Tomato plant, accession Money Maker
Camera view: horizontal (90 deg, fisheye); turntable rotation: 300 degrees
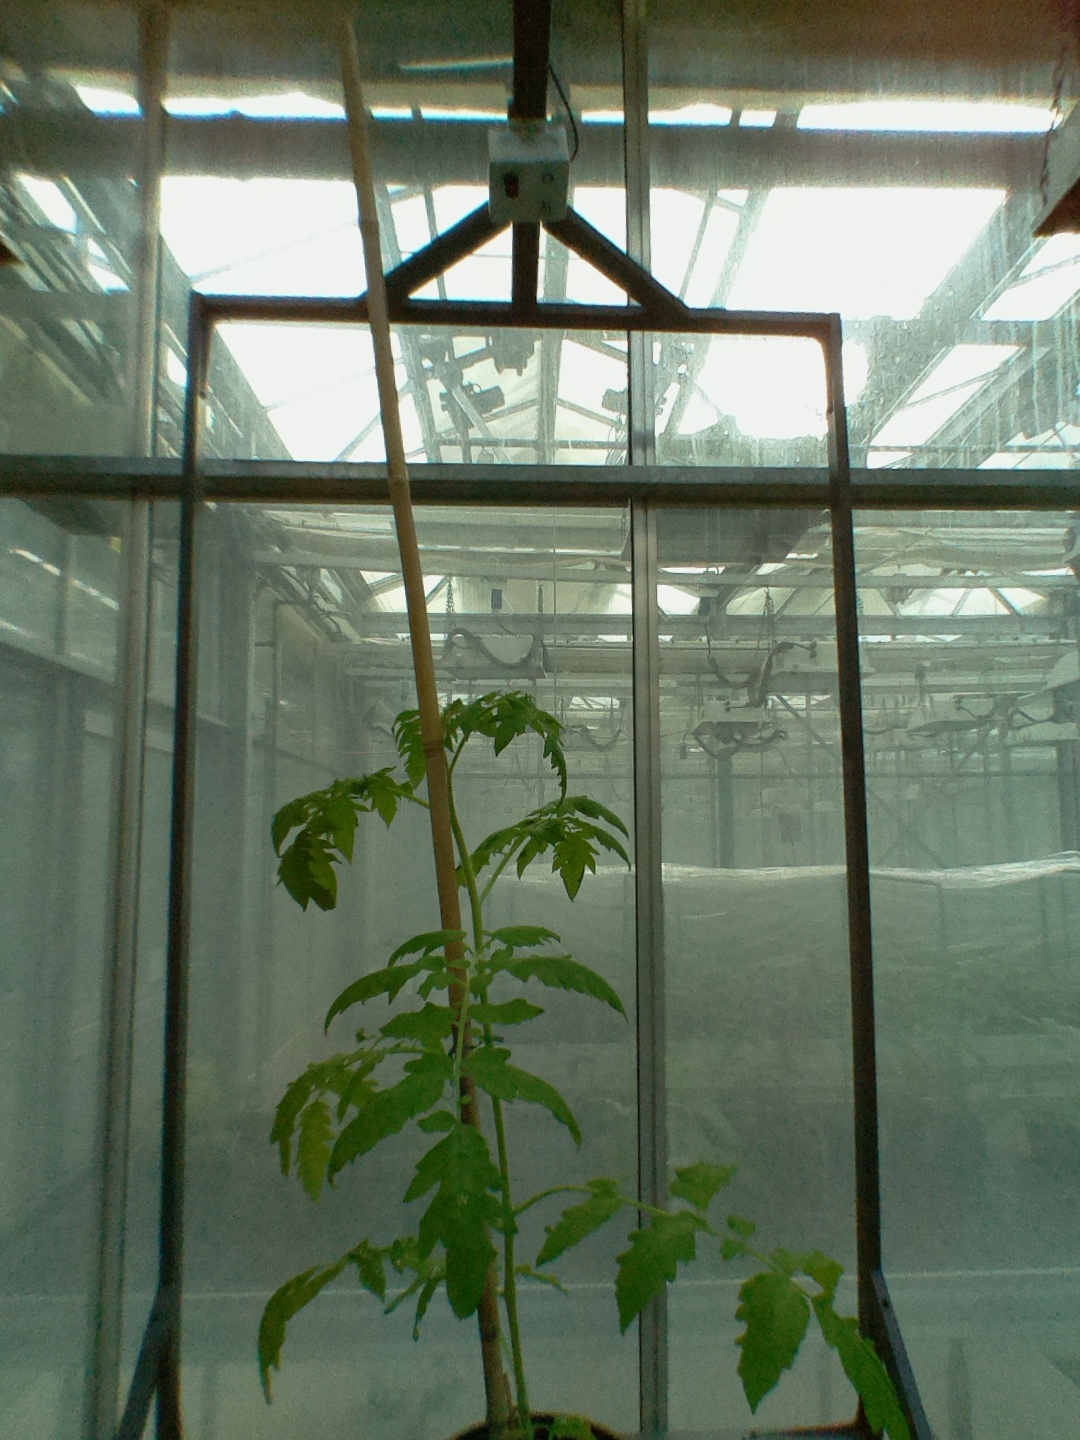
BBCH growth stage 15: 10 of true leaves visible